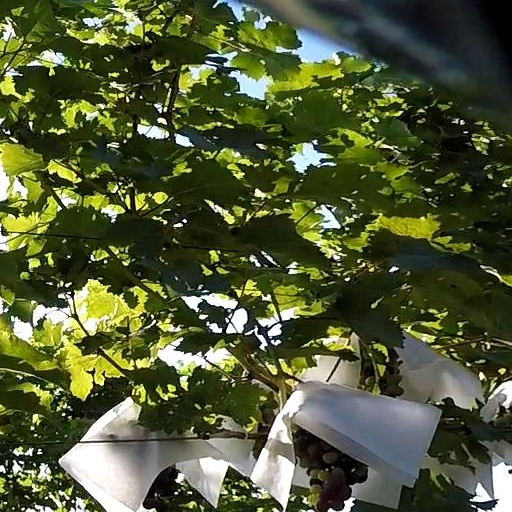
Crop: grape